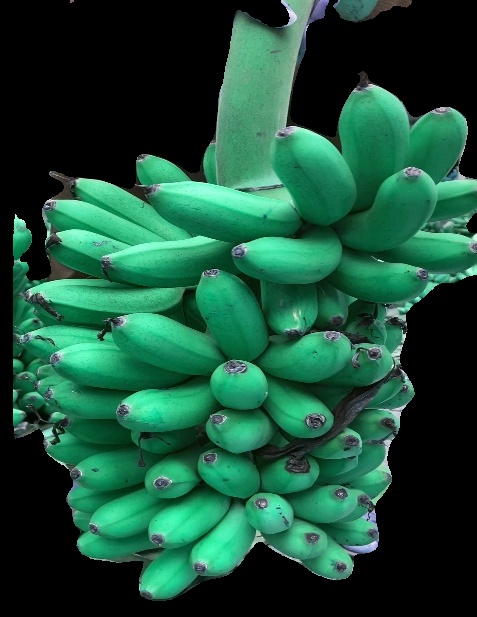
Variety: rasbale
Grade: grade1